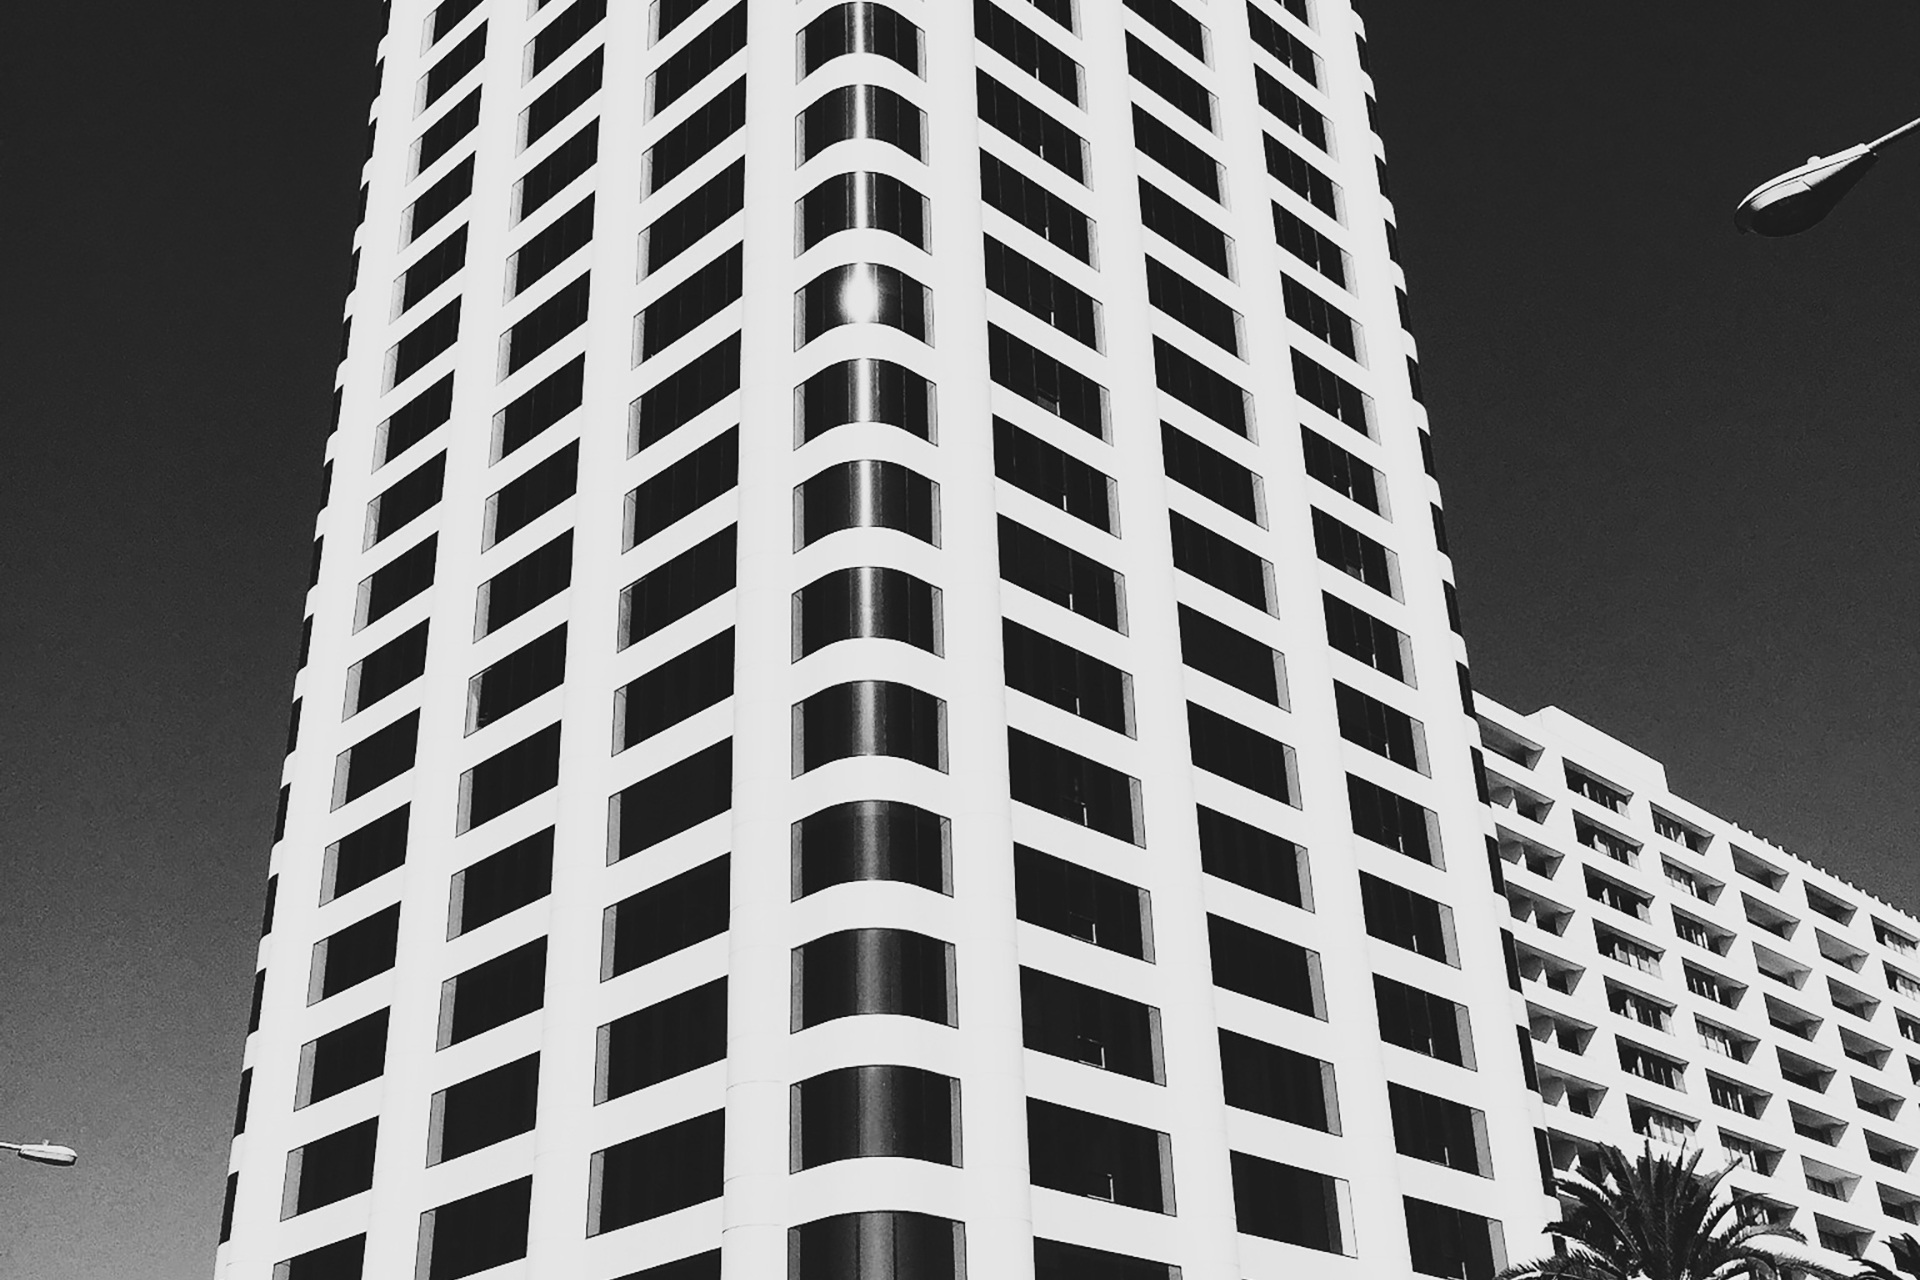
black and white, architecture, sky, building, city, skyscraper, urban, cityscape, downtown, line, tower, landmark, facade, monochrome, tower block, high rise, windows, symmetry, shape, metropolis, condominium, monochrome photography, metropolitan area, brutalist architecture